Poljane Grammar School

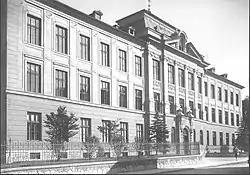
Poljane Grammar School in 1927

The Poljane Upper Secondary School is located in Ljubljana, the capital of Slovenia. It is a coeducational nondenominational state secondary general education school for students aged between 15 and 19. It prepares them for university, which they can enroll at after passing the matura (leaving exam).